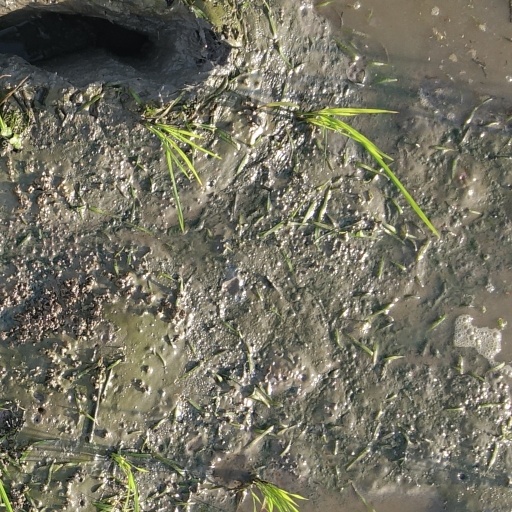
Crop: rice